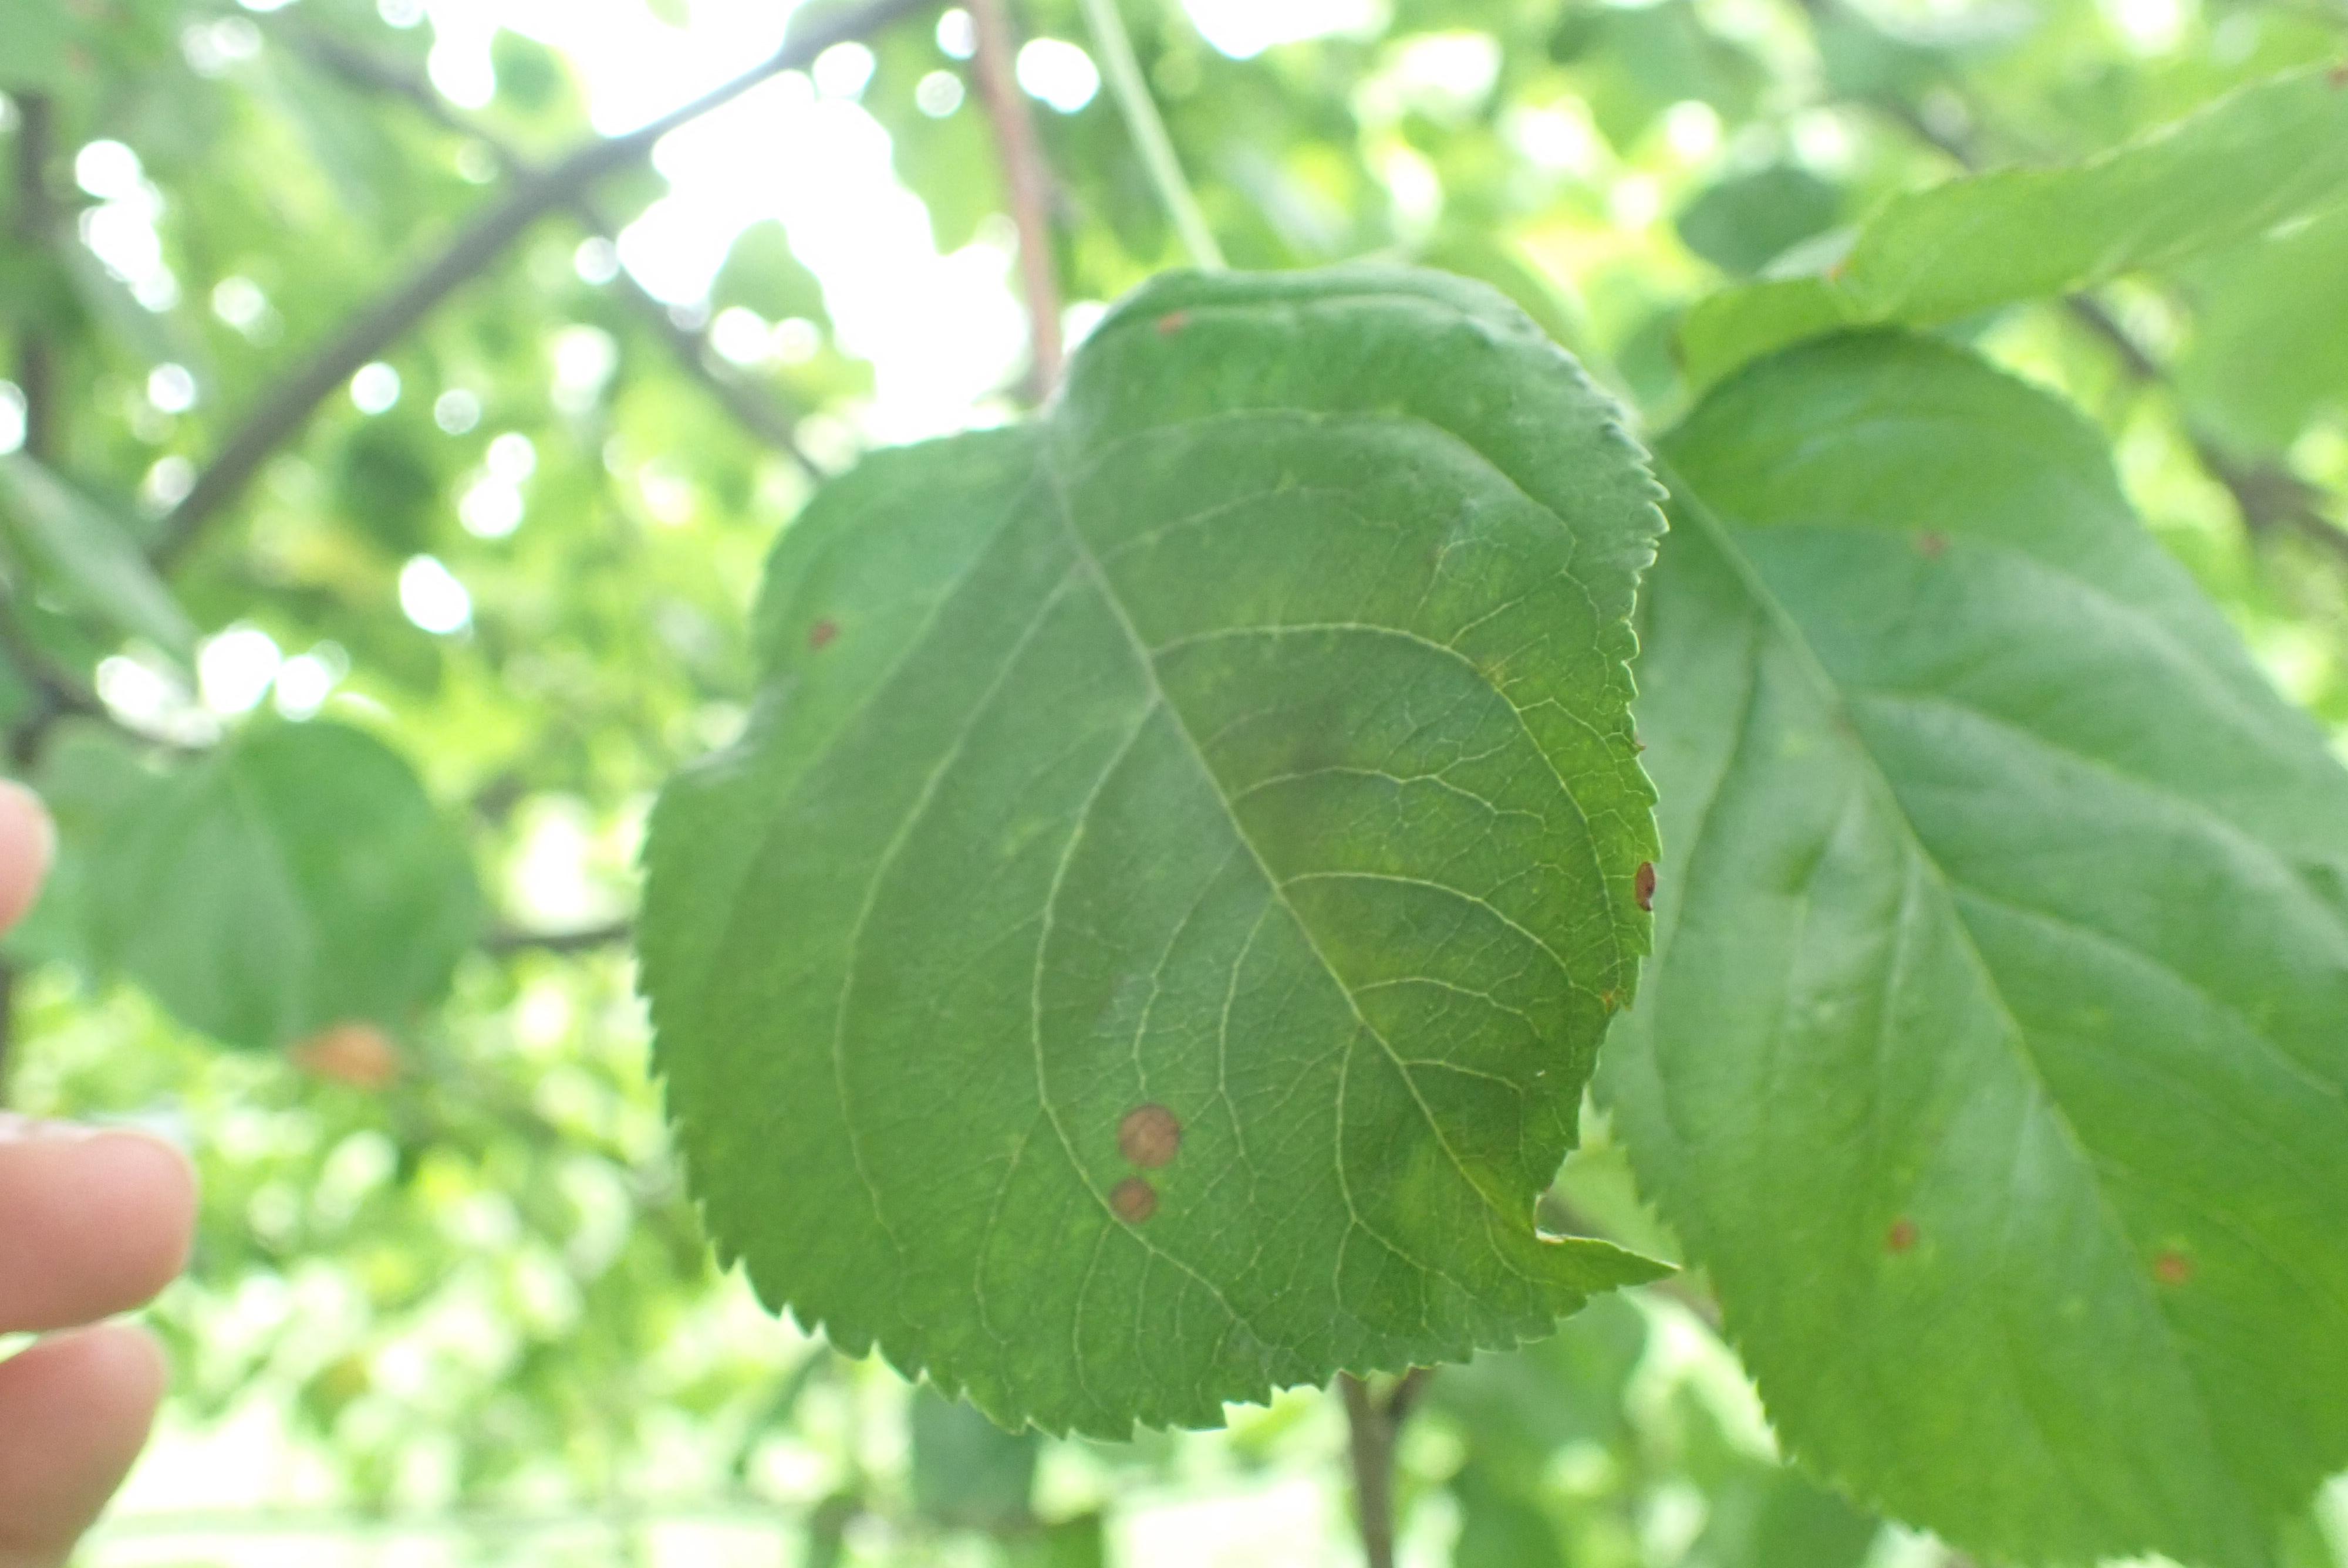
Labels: frog_eye_leaf_spot